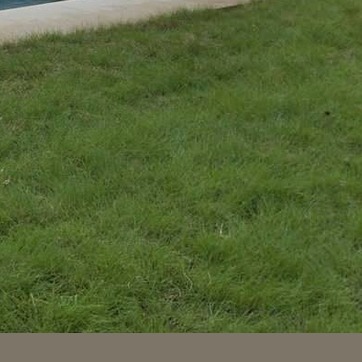
Material: foliage